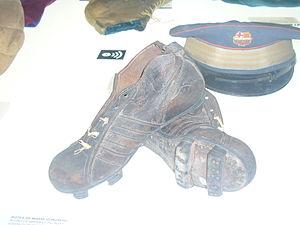
Mariano Gonzalvo Falcón ou Marià Gonzalvo, aussi connu sous le nom de Gonzalvo III, était un joueur de football espagnol, qui évoluait en tant que milieu de terrain.